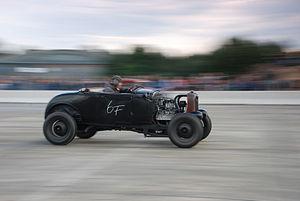
Un Rat rod est une variante des Hot rod Tuning vintage de collection de la Kustom Kulture américaine, à base généralement d'épave roulante de voitures américaines issues de casse automobile, restaurées par des préparateurs automobile, avec des pièces de récupération éventuellement d'origines diverses...
Un hot rod est une automobile de collection restaurée, préparée, de style Tuning vintage. Les Hot rod sont des objets de culte de la Kustom Kulture américaine, généralement à base des premières voitures américaines des années 1920 aux années 1950, avec pour modèles de prédilection les premières Ford T, Ford A II, et Ford B II, avec pour variantes les Volksrod, Woodies, Rat rod, ou Custom, Bobber, et Rat bike de bikers. Ils sont baptisés Tuning, ou Custom, au-delà des années 1950.